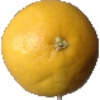
Label: Grapefruit White 1